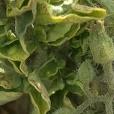
Crop: Tomato
Condition: virosis-d